Black-naped monarch

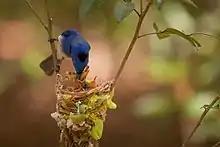
Black-naped monarch feeding its nestlings at Wilpattu national park – Sri Lanka

The black-naped monarch has short legs and sits very upright whilst perched prominently, like a shrike. It is insectivorous, often hunting by flycatching. When alarmed or alert, the nape feathers are raised into a pointed crest. They join mixed-species foraging flocks, being among the most significant members of such flocks in the Western Ghats, and are active in the understory of forest canopies. A study in Sri Lanka showed that they are affected by human disturbance causing them to recede from disturbed edges by about 75 m.